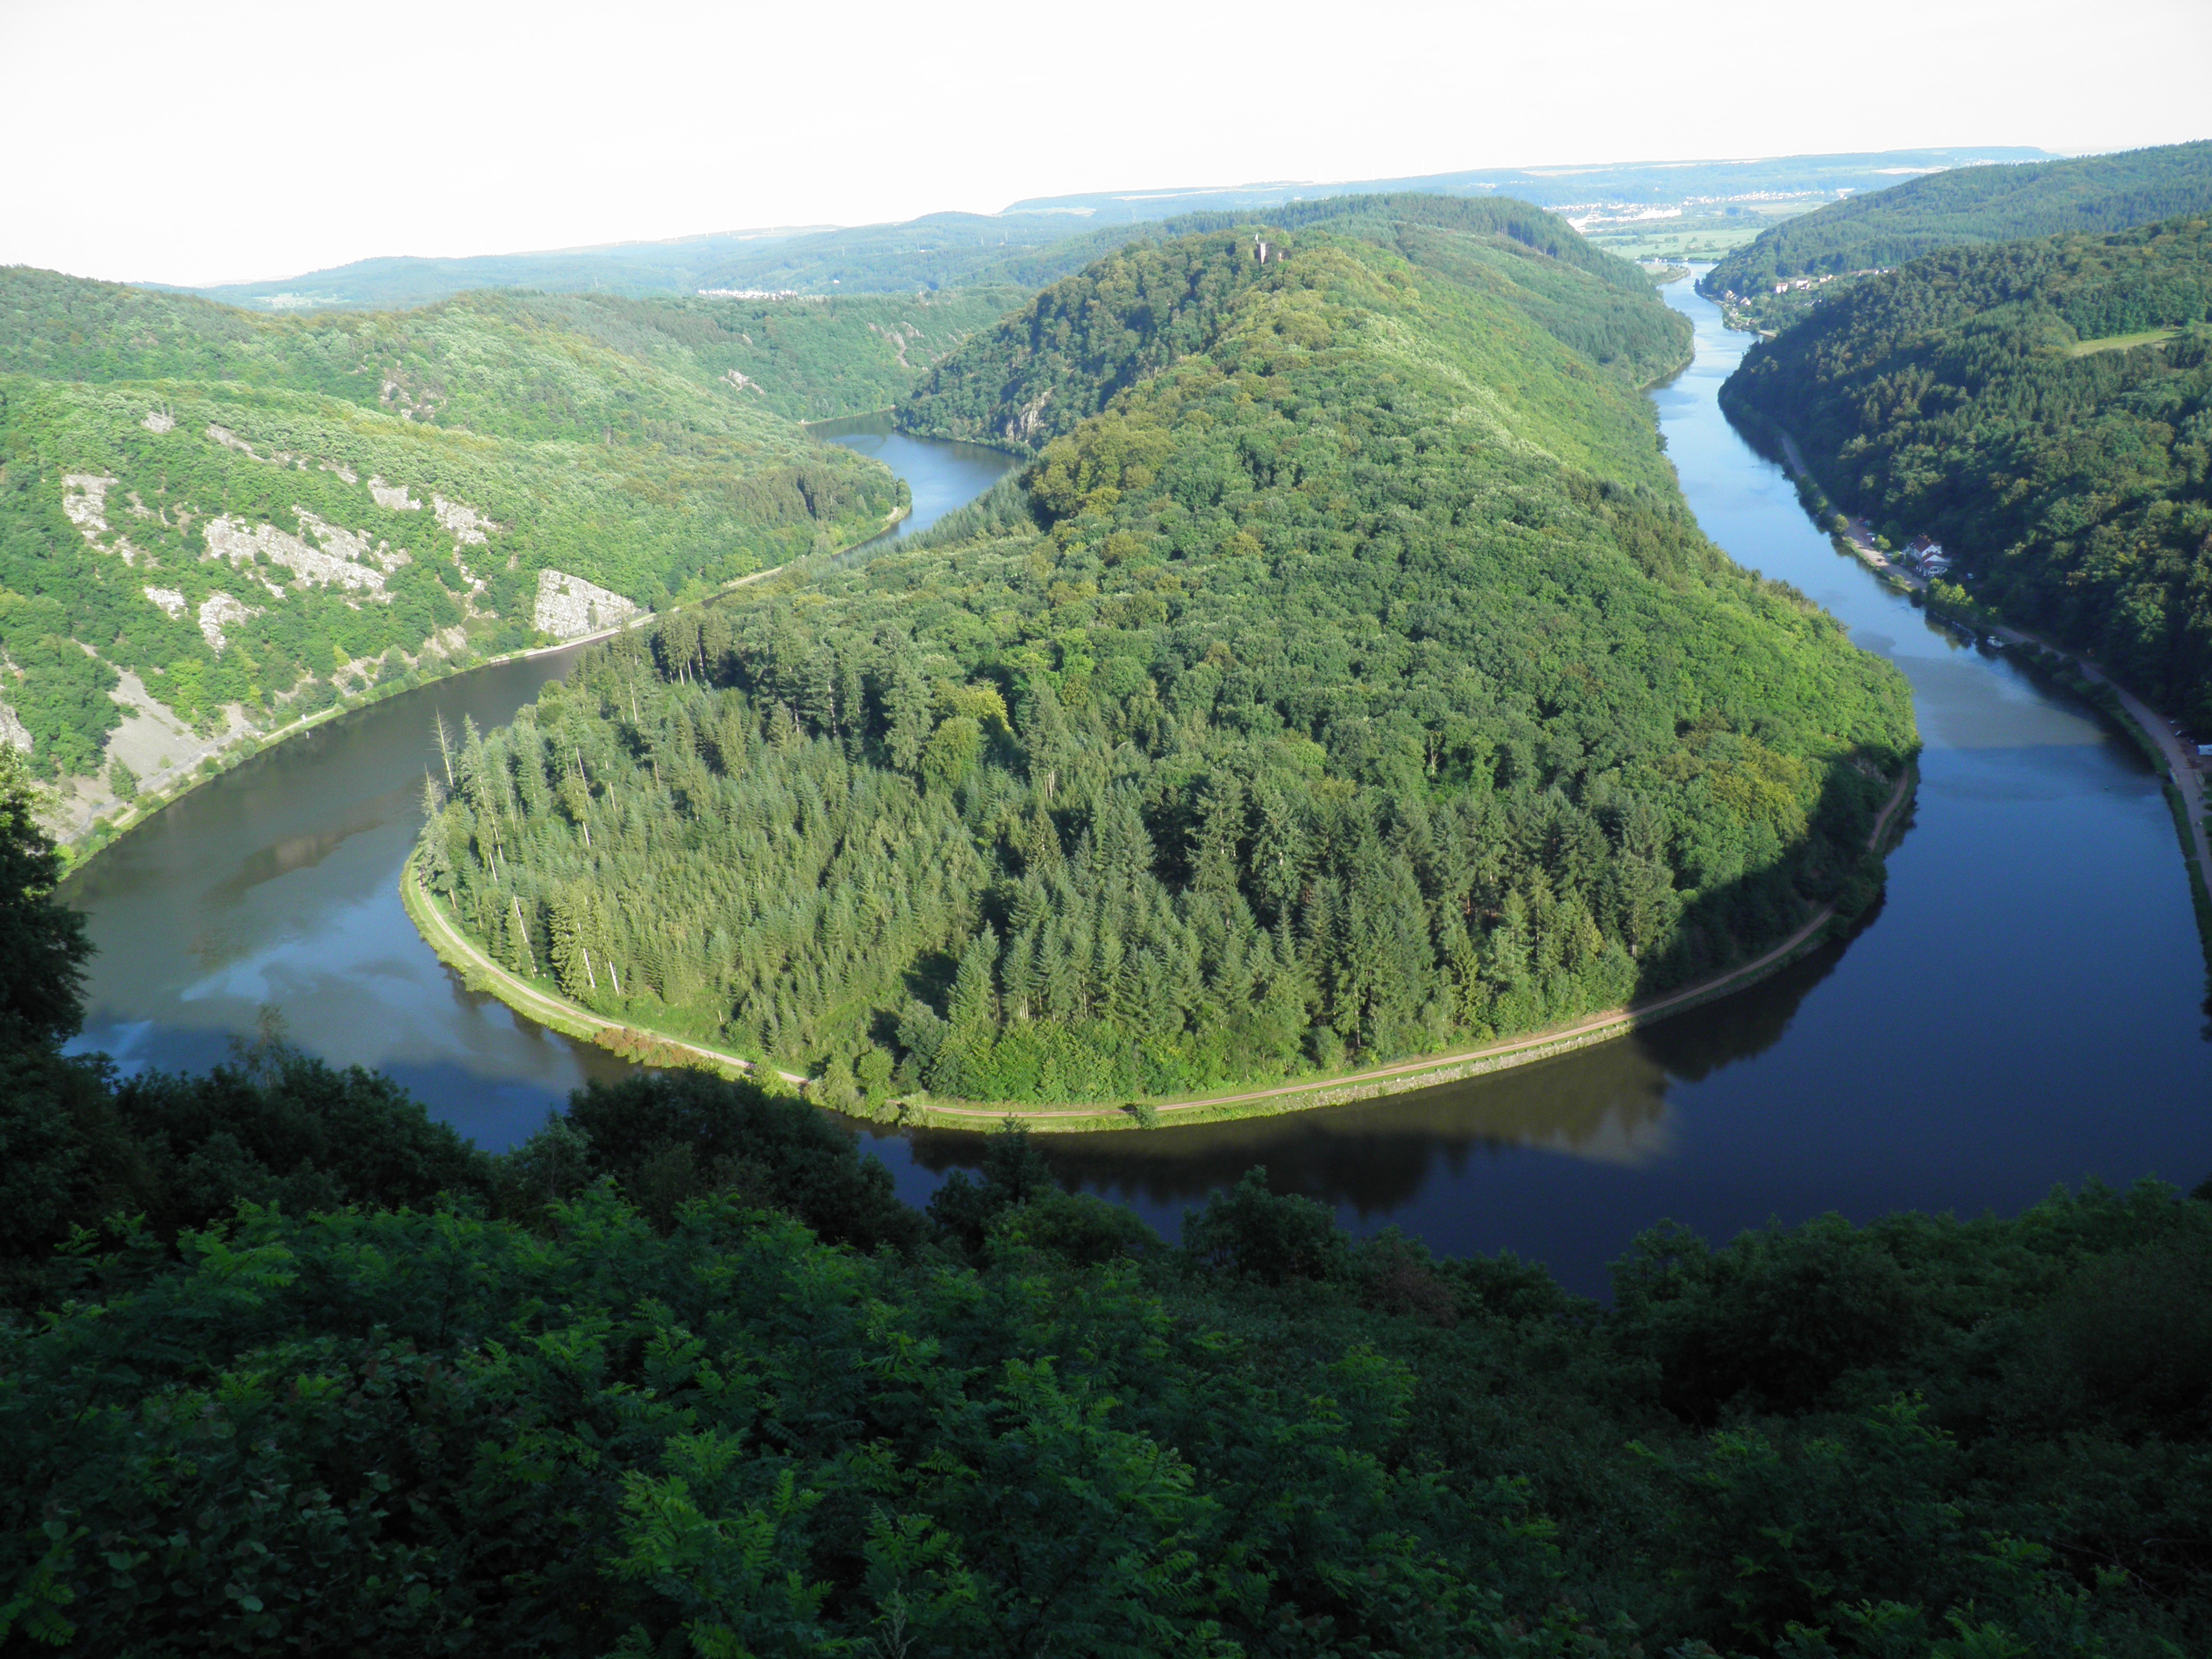
mountain, lake, river, mountain range, fjord, reservoir, highland, plateau, germany, loch, crater lake, ecosystem, oschatz, tarn, nature reserve, aerial photography, mountain pass